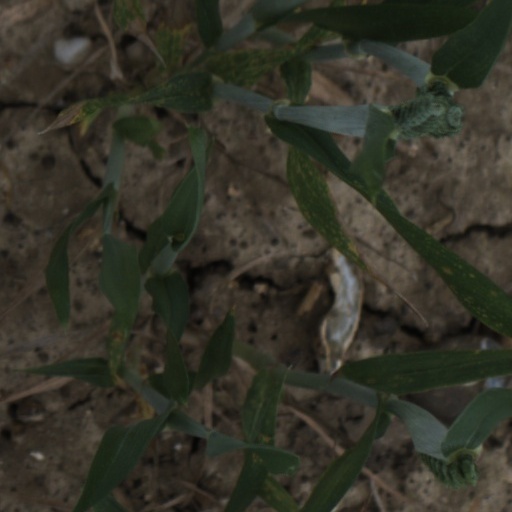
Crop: wheat